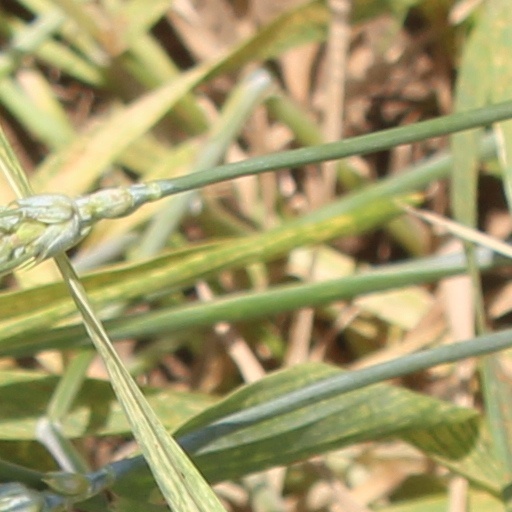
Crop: wheat